Interstate 25 in Colorado

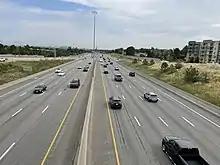
I-25 northbound at the US 285/SH 30 interchange in Denver

After leaving Pueblo, I-25 continues up north with the Union Pacific Railroad line paralleling closely to the route on the right side after interchanging with Porter Draw at exit 106. By exit 119, the Fountain Creek joins along and travels parallel with I-25, and continues all the way to the Fountain Creek Regional Park in Widefield. I-25 gradually turns from a general north direction to the north-northwest and serves the census-designated place of Buttes at exit 122.